Yıldız, Beşiktaş

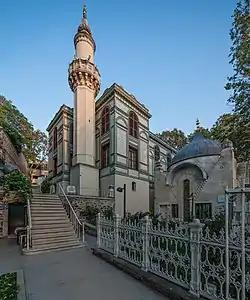
Ertuğrul Tekke Mosque

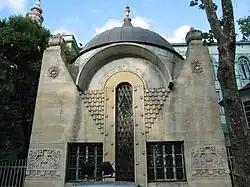
Turbe of Sheikh Zafir Effendi

The area of Yıldız was a coniferous forest in Byzantine times. Starting during the reign of Suleiman the Magnificent, the Ottoman sultans made it their hunting grounds. In the next centuries, it remained as a grove behind the seaside palaces. The neighbourhood began to flourish in the wake of construction of the palace in the 19th century. It took its name from the first pavilion, Yıldız Kasrı, commissioned by Selim III in early 19th century.